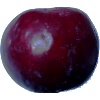
Label: Plum 2